The Ambassadors (Holbein)

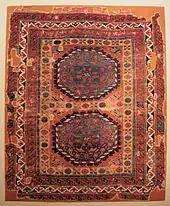
Holbein carpet with large medallions, of a type similar to that of the painting, 16th century, Central Anatolia

Among the clues to the figures' associations are a selection of scientific instruments including two globes (one terrestrial and one celestial), a shepherd's dial, a quadrant, a torquetum, and a polyhedral sundial, as well as various textiles. The floor mosaic is based on a design from Westminster Abbey—the Cosmati pavement, before the High Altar. Biographer Eric Ives suggests that Holbein included the pattern from this distinctive area of floor as a reference to the forthcoming coronation of Anne Boleyn, as it was at the location in the Abbey reserved for the ceremony. The carpet on the upper shelf is an example of a "Holbein carpet"—an Anatolian carpet often depicted in the artist's paintings. The figure on the left is in secular attire while the figure on the right is dressed in clerical clothes. They flank the table, which displays open books and symbols of religious knowledge, including a symbolic link to the Virgin. Near the top left corner, a crucifix can be seen, partially covered by the curtain.